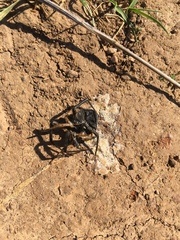
Species: Lactrodectus_hesperus